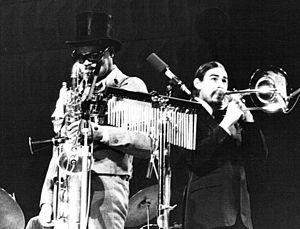
Le saxophonist Roland Kirk et le tromboniste Steve Turre à Paris (ORTF - salle 104).
Rahsaan Roland Kirk est un multi-instrumentiste de jazz américain.